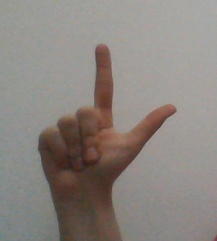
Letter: laam